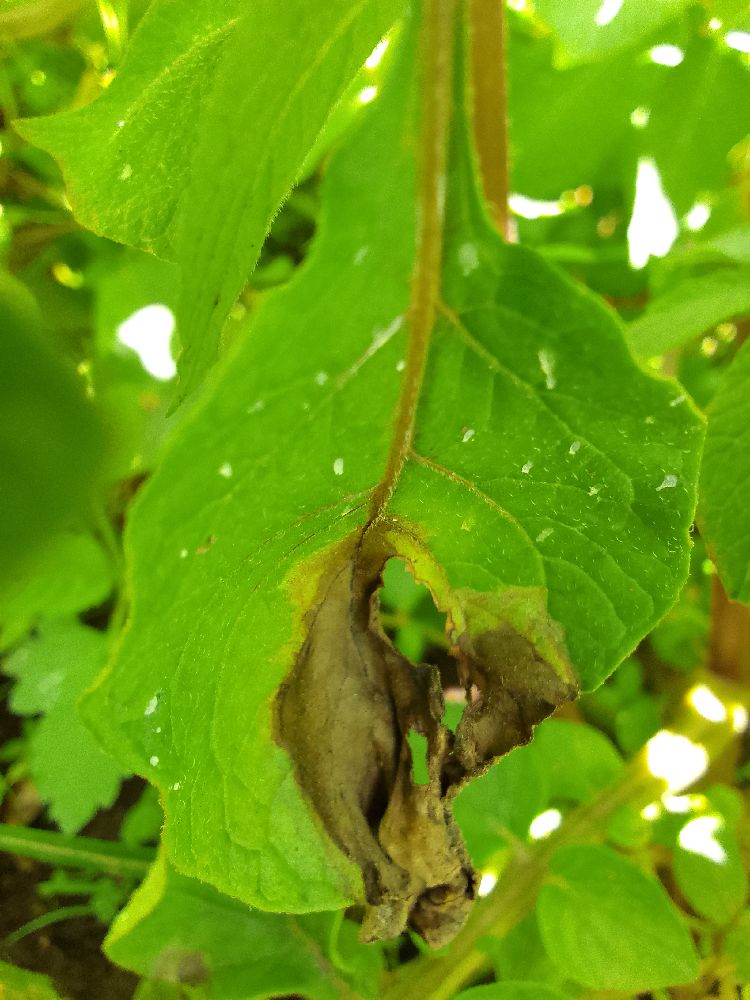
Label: Late blight